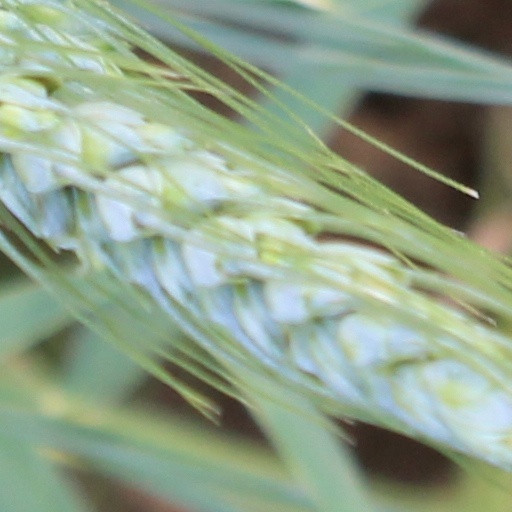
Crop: wheat